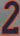
Number: 2